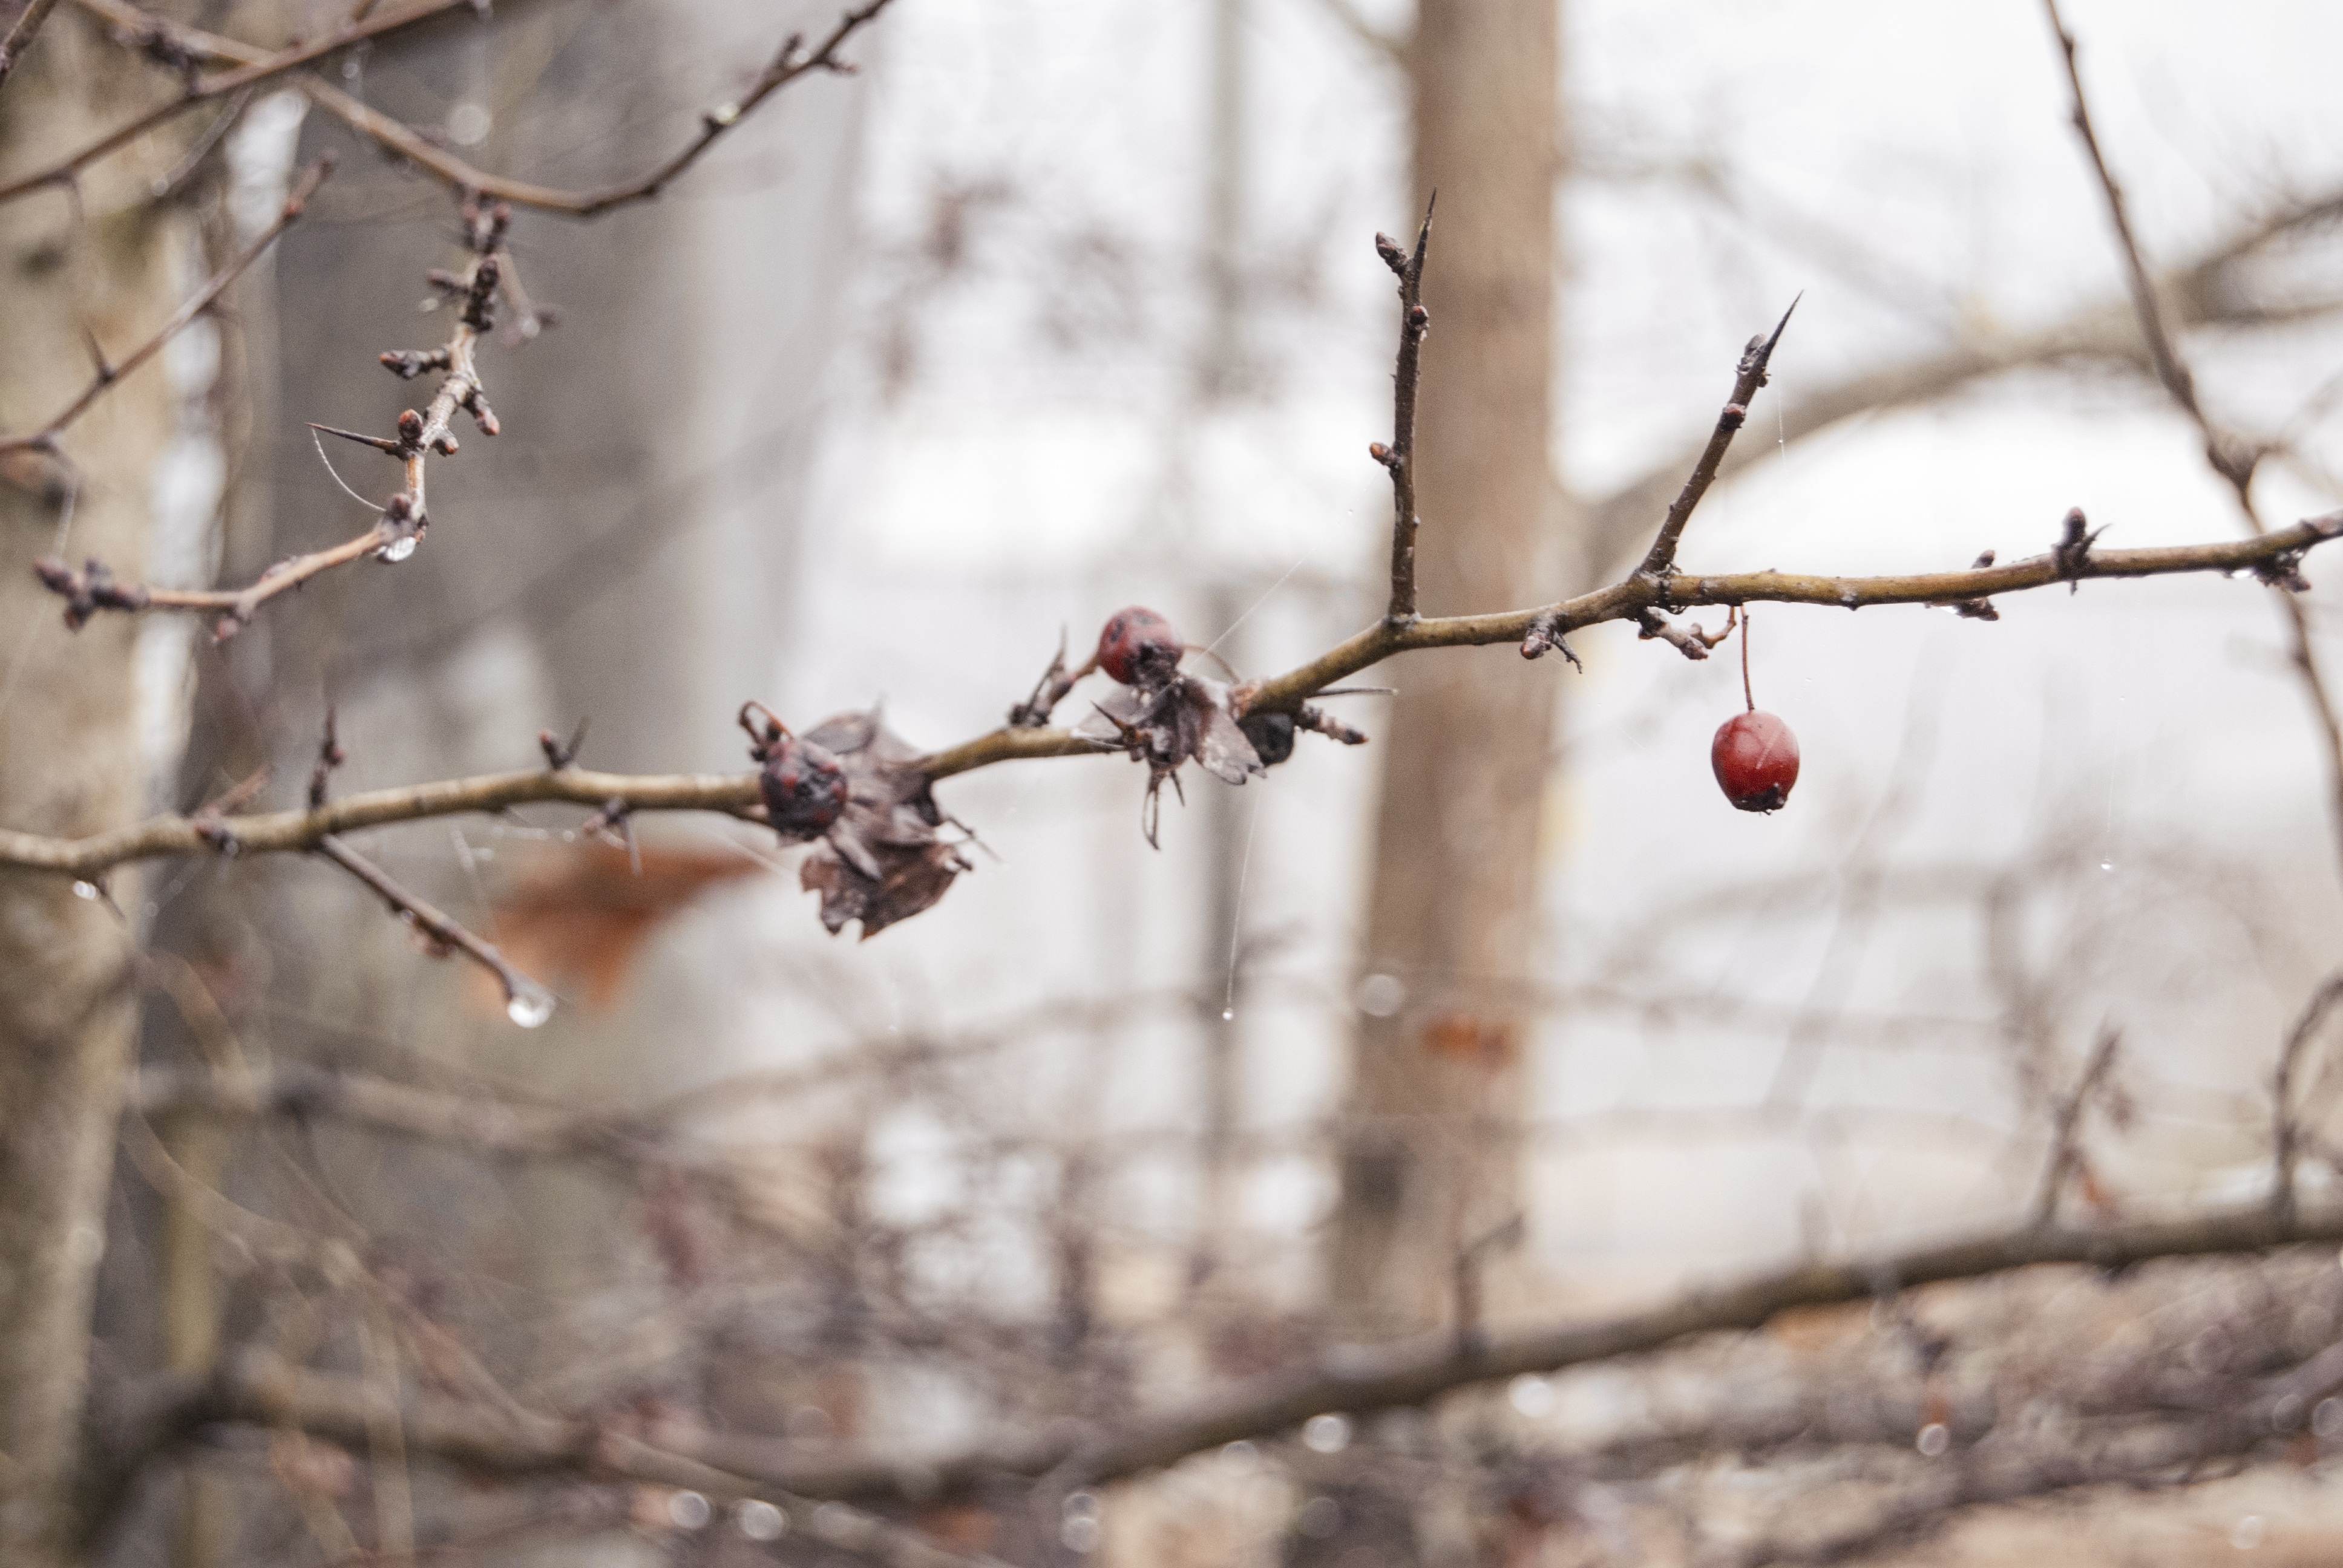
tree, nature, forest, branch, blossom, snow, cold, winter, plant, rain, leaf, flower, raindrop, frost, wet, foggy, wildlife, spring, autumn, flora, season, twig, trees, cool, branches, frosty, slippery, gooseberry, trueb